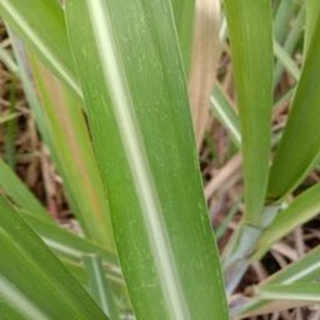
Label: sugarcane_mosaic